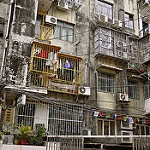
Scene: Outdoor